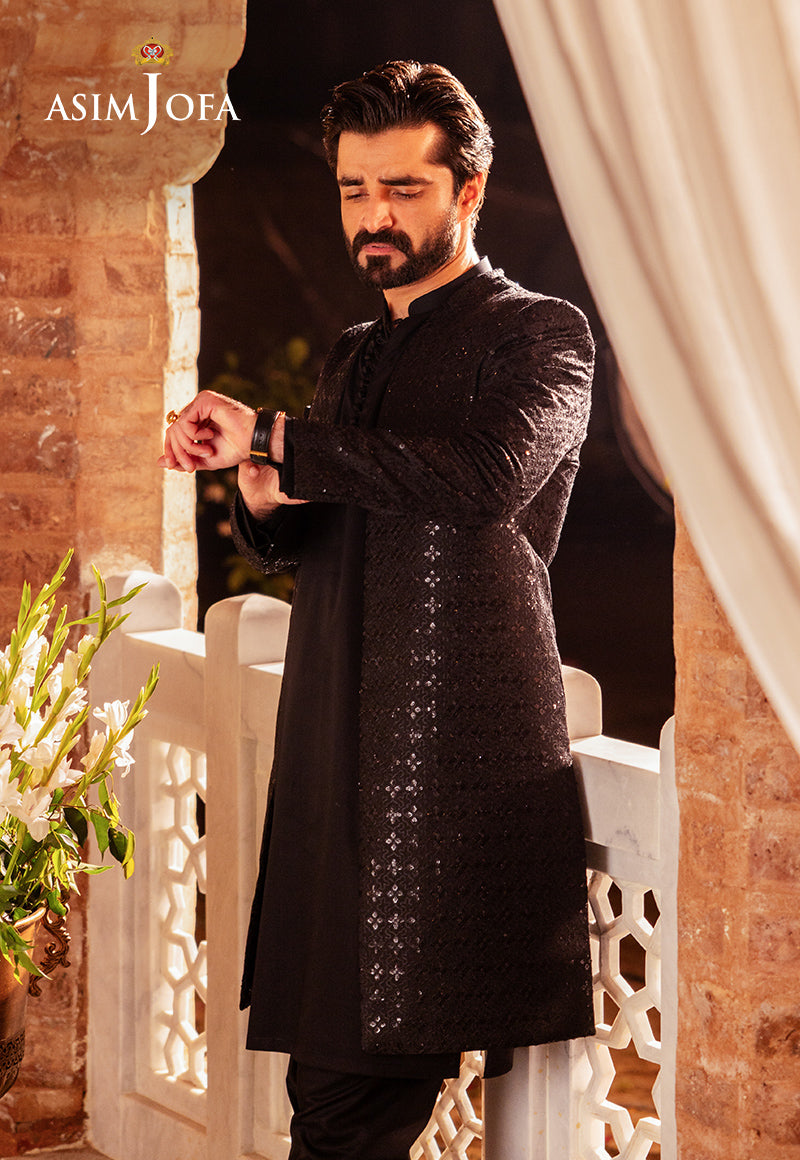
black mohammed silk sherwani